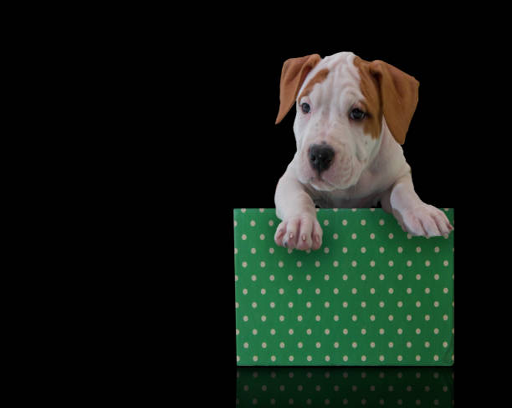
animal with green gift box on a black background